Between Strangers

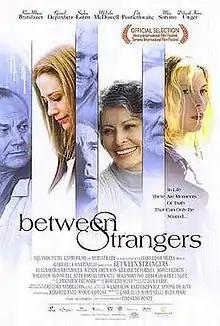
Theatrical release poster

Between Strangers is a 2002 film written and directed by Edoardo Ponti. It stars an ensemble cast including Sophia Loren, Mira Sorvino, Deborah Kara Unger, Pete Postlethwaite, Klaus Maria Brandauer, and Malcolm McDowell. It premiered at the Venice Film Festival and received a limited release on October 4, 2002.